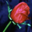
Label: rose